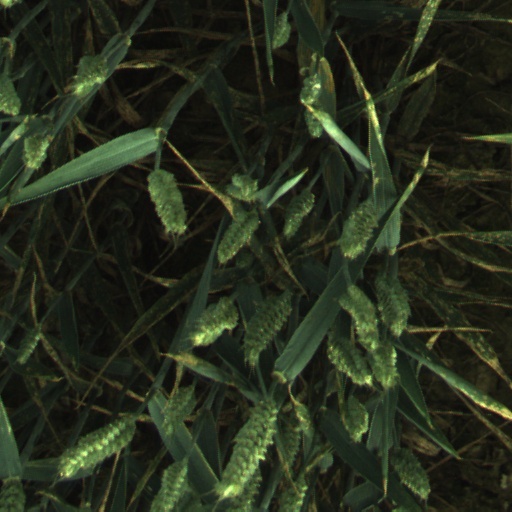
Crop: wheat